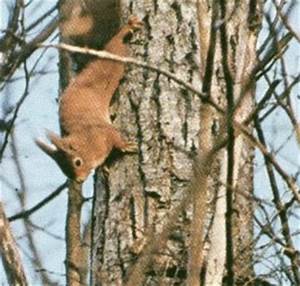
Label: scoiattolo